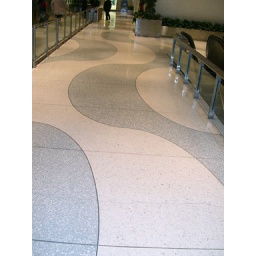
The terrazzo floor in the lobby of my office building (circa 1957)